Sciuta Tower

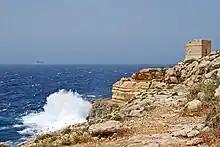
The tower viewed from the east

In March 2013, Din l-Art Ħelwa was entrusted by the Government with the conservation of this tower for a period of 10 years.